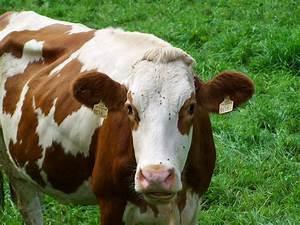
cow